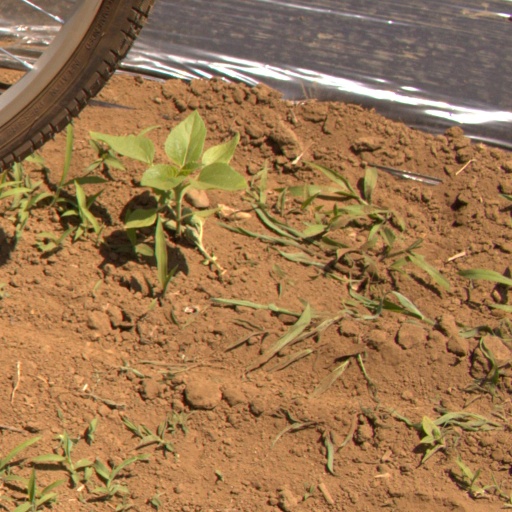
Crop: Jerusalem artichoke